Korean art

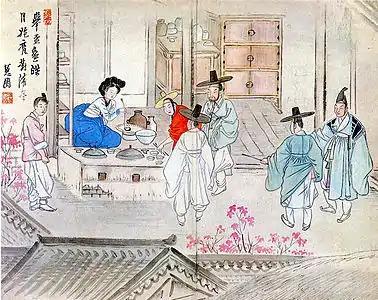
"Holding a drinking bout" by Sin Yun-bok

Abstract painting techniques around this time were influenced by Japanese and European developments in painting. Academic painting inspired by Japanese modernism was favored by the Park Chung-hee dictatorship and shown in state-run shows called Gukjeon (National Art Exhibition). The government's favoritism towards apolitical painting and censorship of political art sparked backlash from younger artists at the time who then created experimental art collectives in direct resistance to these developments in painting.